Battle of Thermopylae

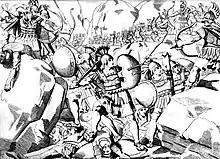
Spartans surrounded by Persians, Battle of Thermopylae. 19th century illustration.

At daybreak on the third day, the Phocians guarding the path above Thermopylae became aware of the outflanking Persian column by the rustling of oak leaves. Herodotus says they jumped up and were greatly amazed. Hydarnes was perhaps just as amazed to see them hastily arming themselves as they were to see him and his forces. He feared they were Spartans but was informed by Ephialtes that they were not. The Phocians retreated to a nearby hill to make their stand (assuming the Persians had come to attack them). However, not wishing to be delayed, the Persians merely shot a volley of arrows at them, before bypassing them to continue with their encirclement of the main Greek force.